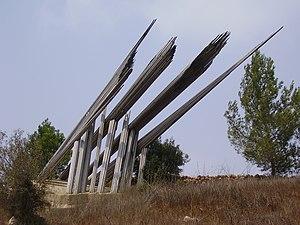
Monument de la guerre d'indépendance près de Shaar Ha-Gai, sur la route de Jérusalem, près de l'intersection de Shoresh. Il s'agit d'une oeuvre du sculpteur Naomi Henrik. L'inauguration s'est déroulée le 15 mars 1967. Matériel